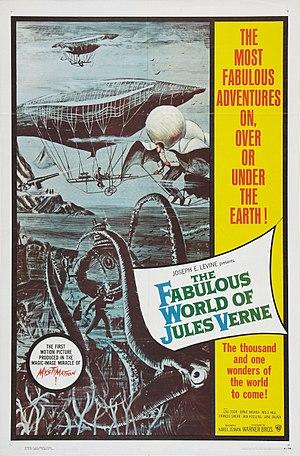
Aventures fantastiques est un long métrage d'animation de science-fiction tchécoslovaque réalisé par Karel Zeman, sorti en 1958, adaptation notamment du roman Face au drapeau de Jules Verne.